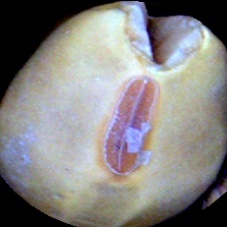
Label: Broken